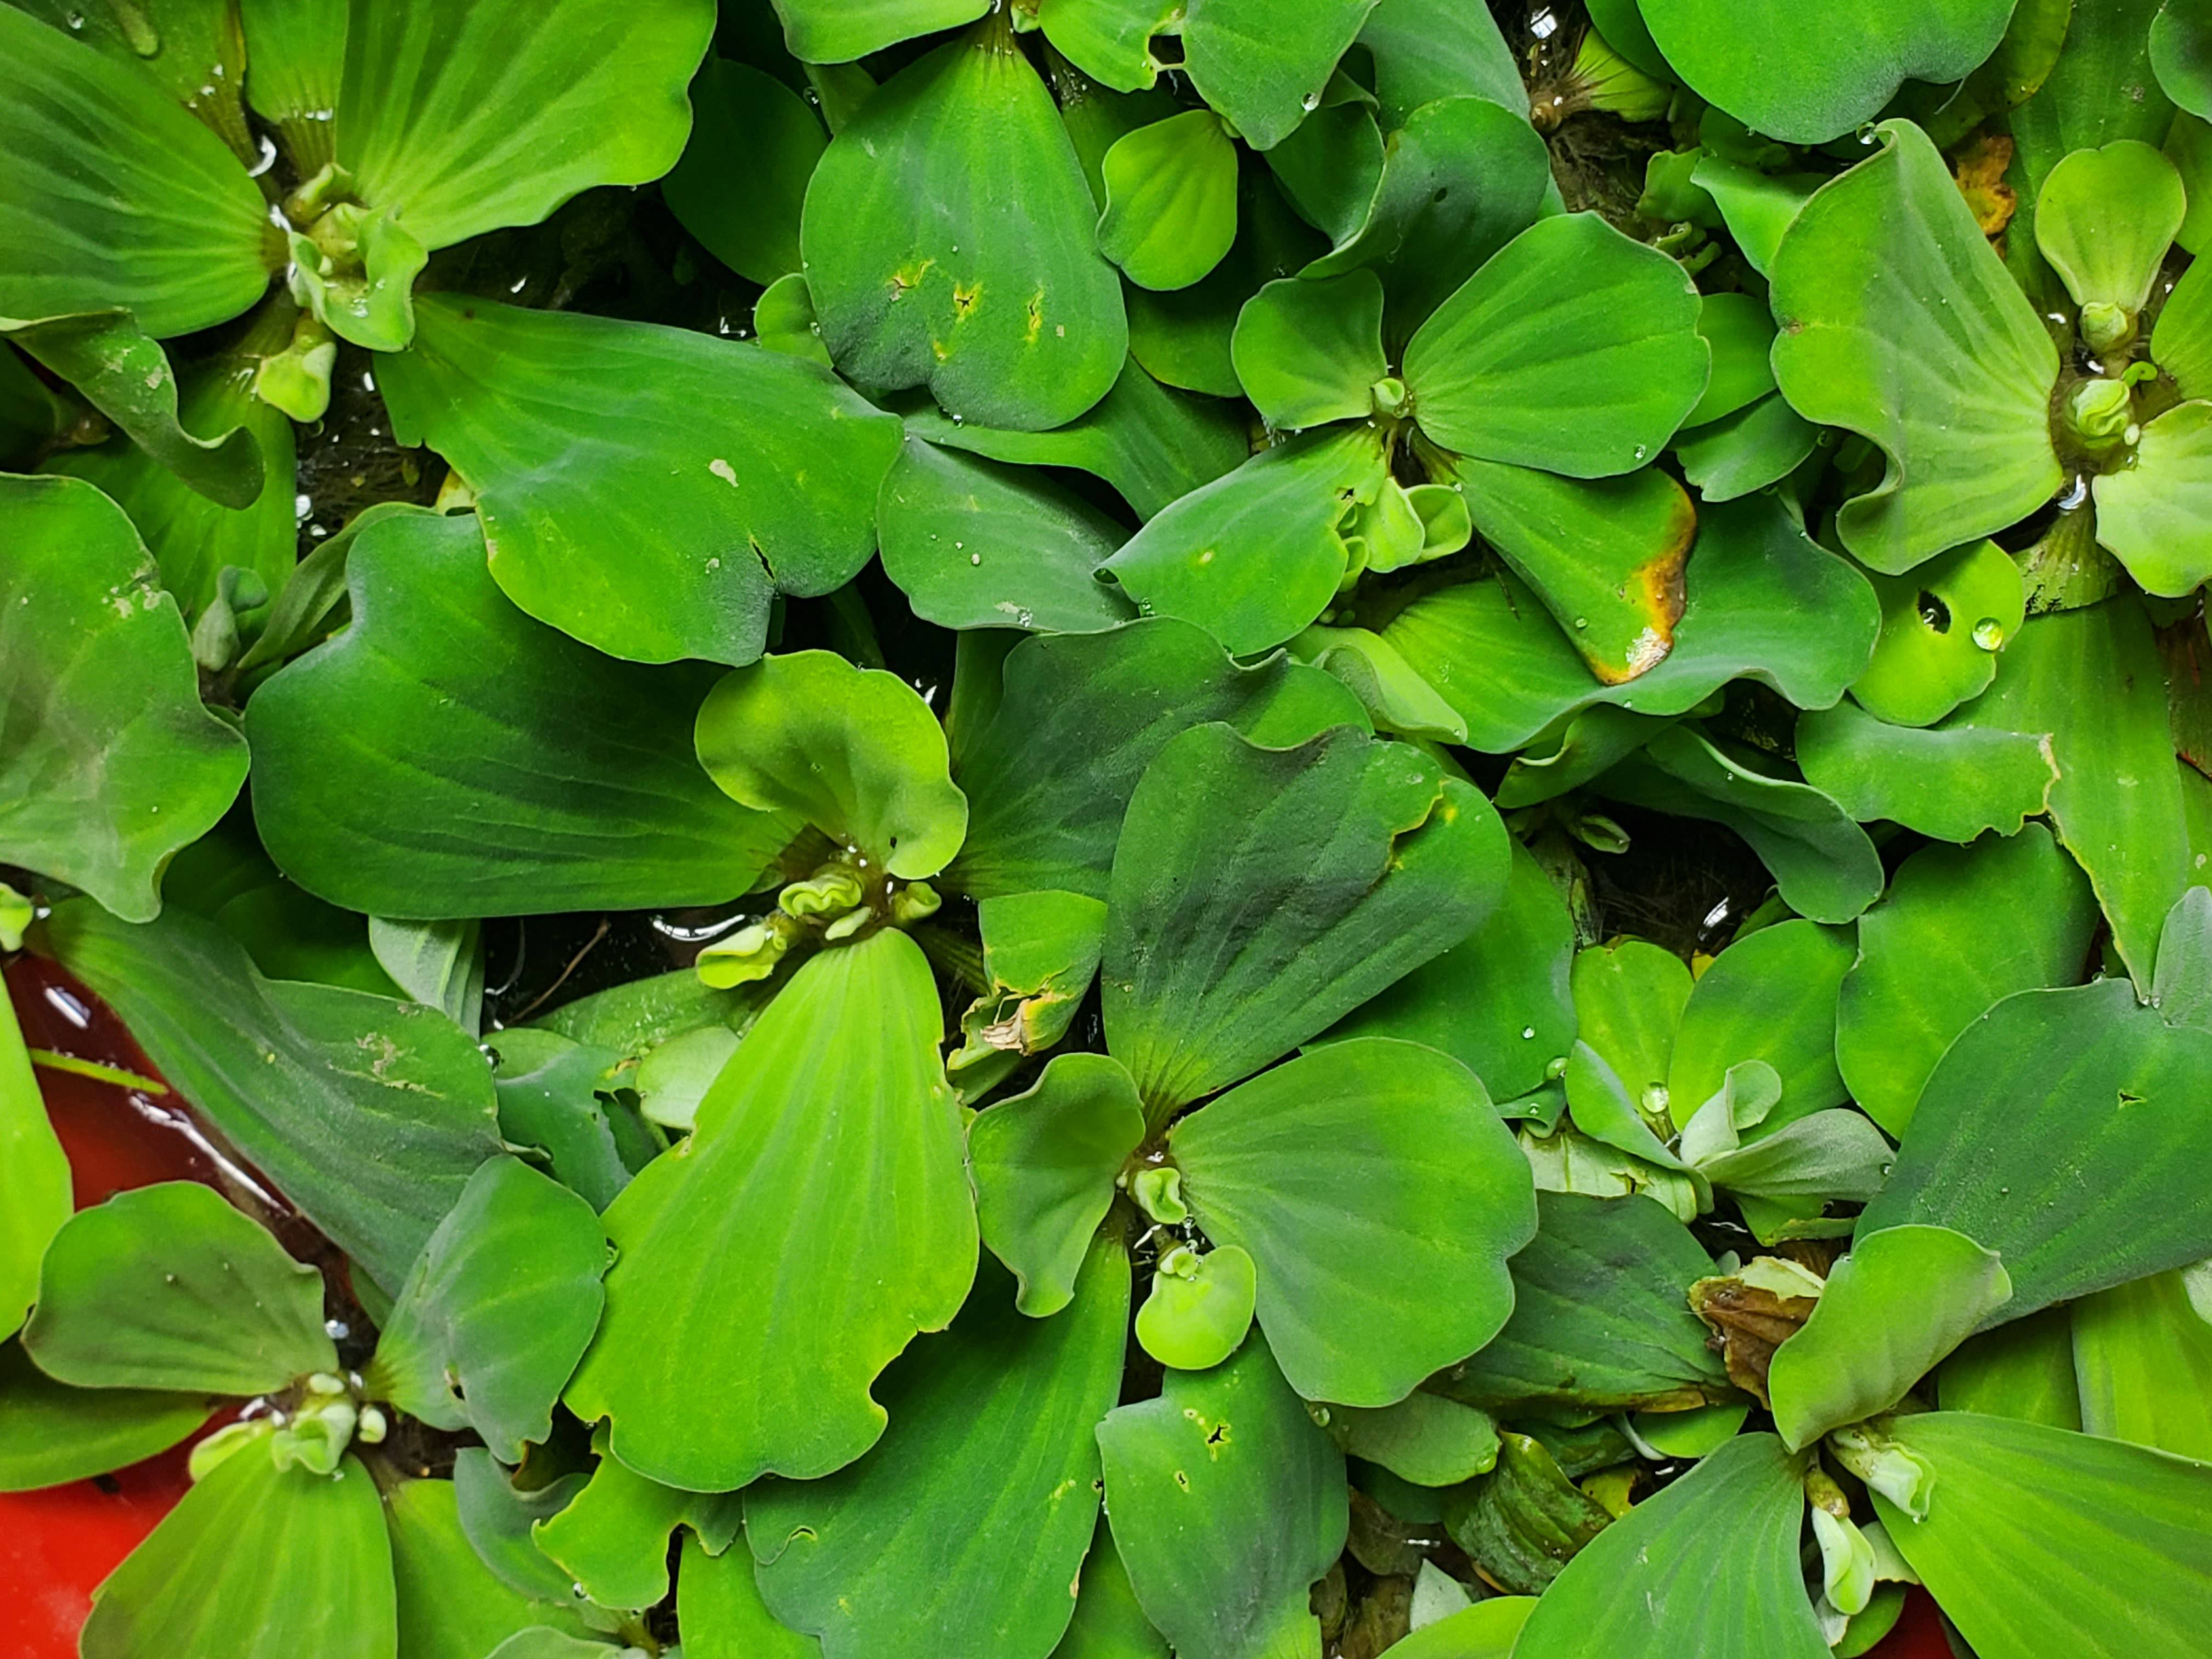
Species: Water Lettuce (Pistia stratiotes)